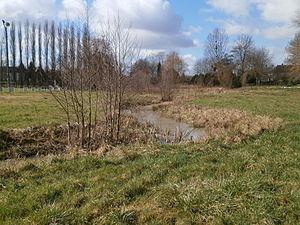
Le ruisseau de Marolles
Genillé est une commune française du département d'Indre-et-Loire, en région Centre-Val de Loire. Habité dès le Néolithique, ce bourg rural de la vallée de l'Indrois fut un important vicus attesté dès l'époque mérovingienne, époque à laquelle on y battait monnaie. L'histoire de la paroisse est marquée par deux personnages, Adam Fumée proche conseiller de Charles VII, Louis XI puis Charles VIII dans la seconde moitié du XVᵉ siècle puis Michel de Marolles au XVIIᵉ siècle, abbé de Villeloin, grand collectionneur, homme de lettres et de salons. Au milieu du XIXᵉ siècle, une grande ferme s'installe à Genillé, mettant en œuvre les techniques de culture les plus modernes et le président Patrice de Mac Mahon y fait une visite en 1877 ; l'exploitation se poursuit, avec des fortunes diverses, jusqu'en 1951.